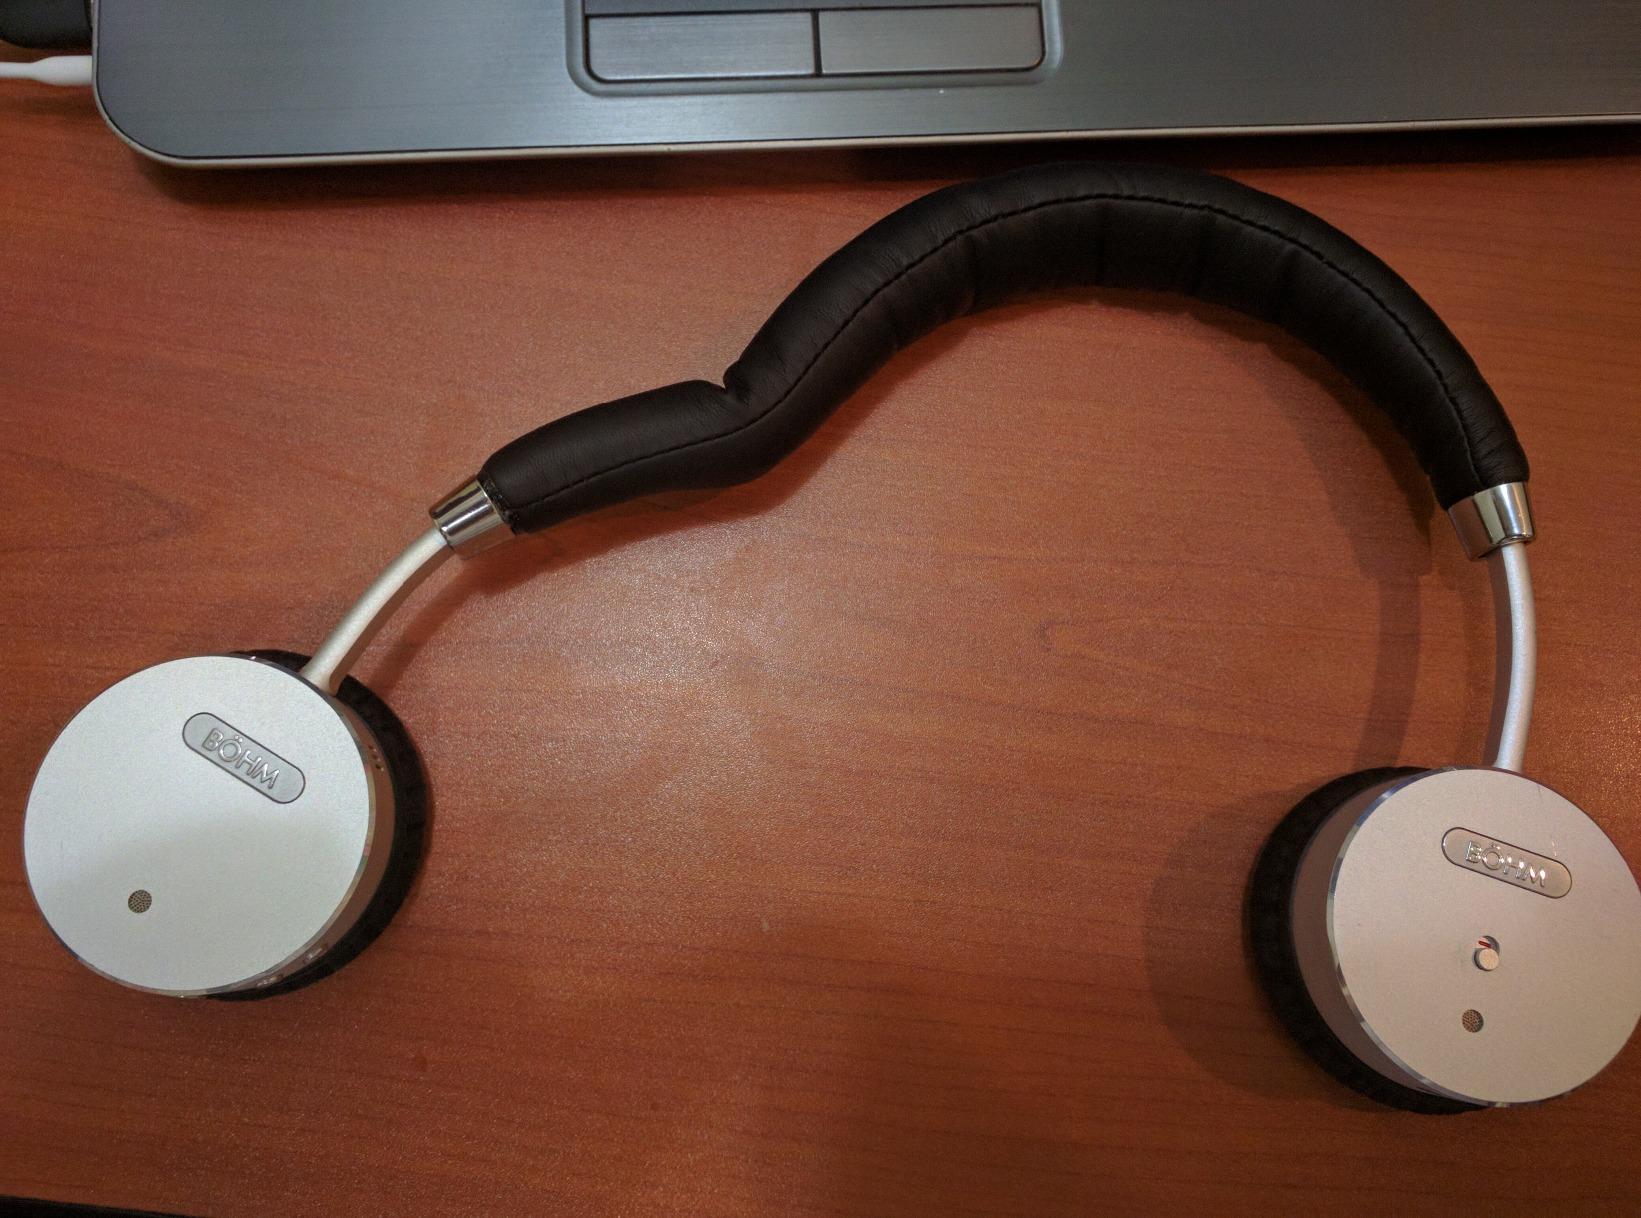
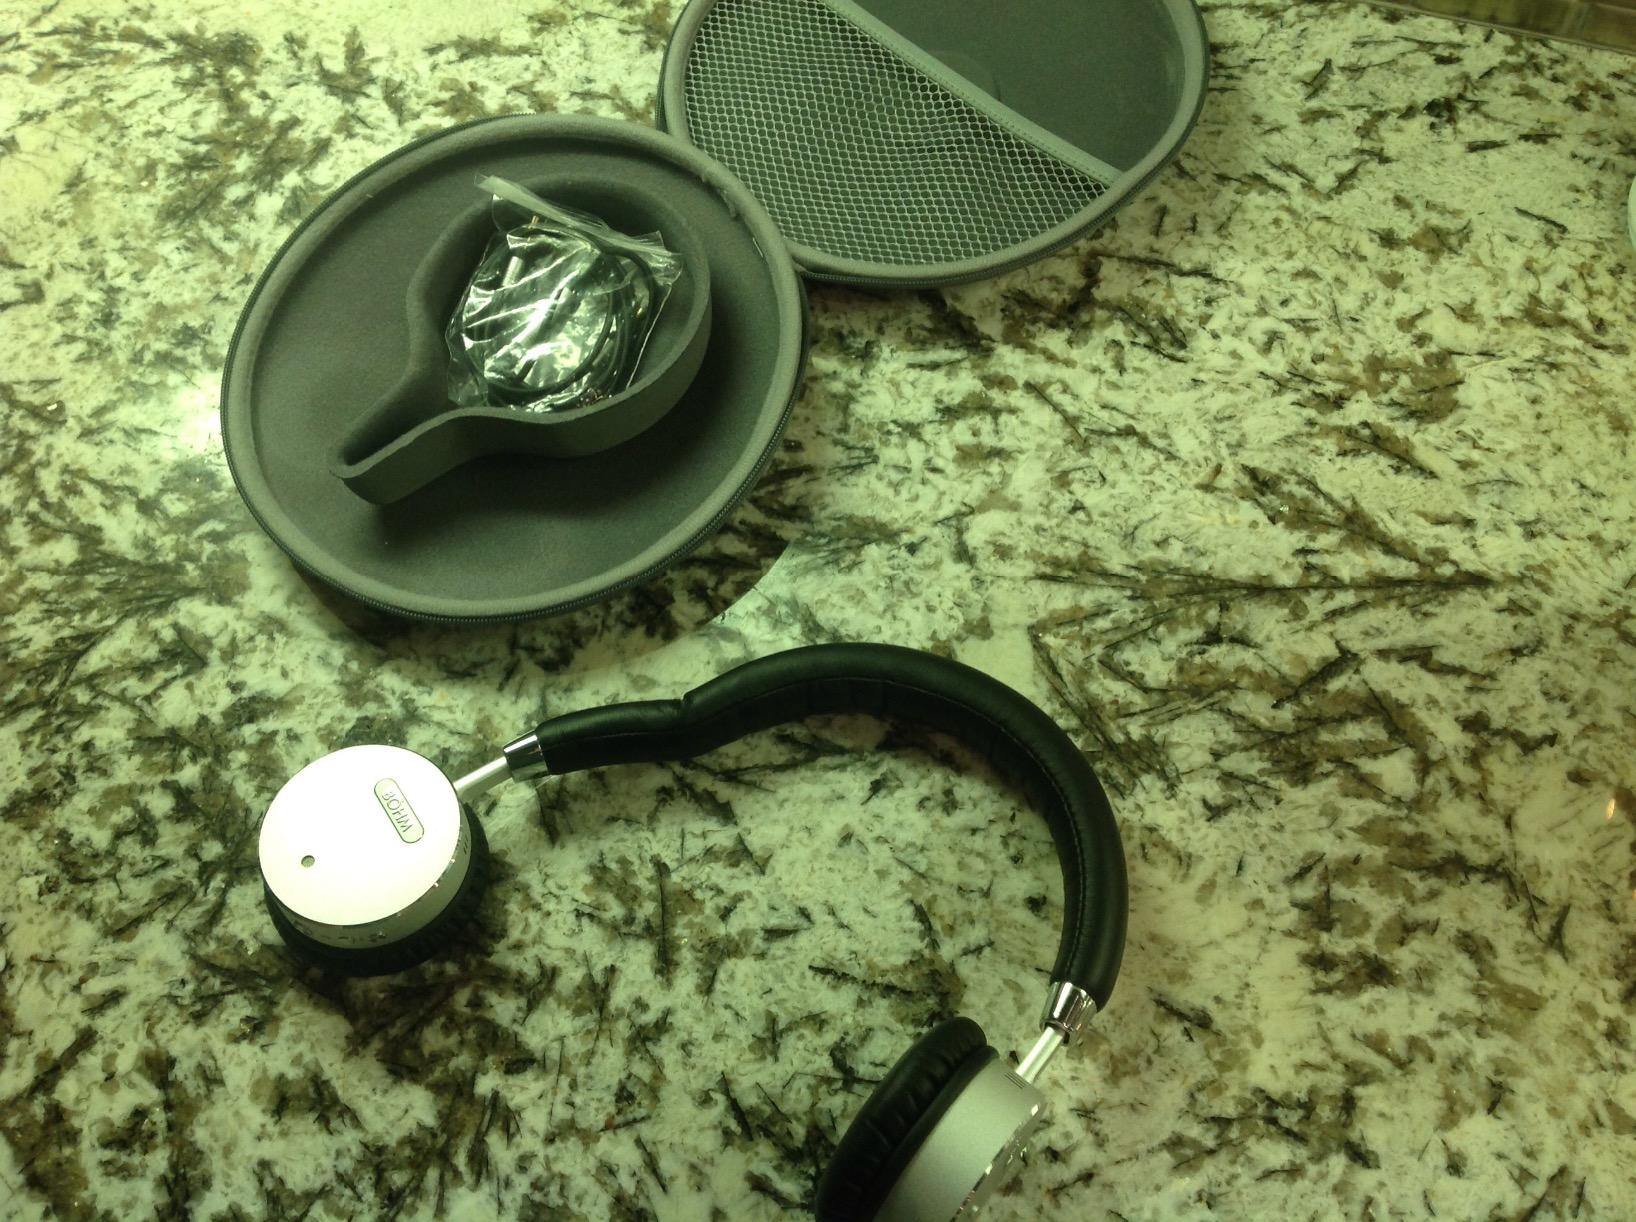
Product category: headphones
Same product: yes